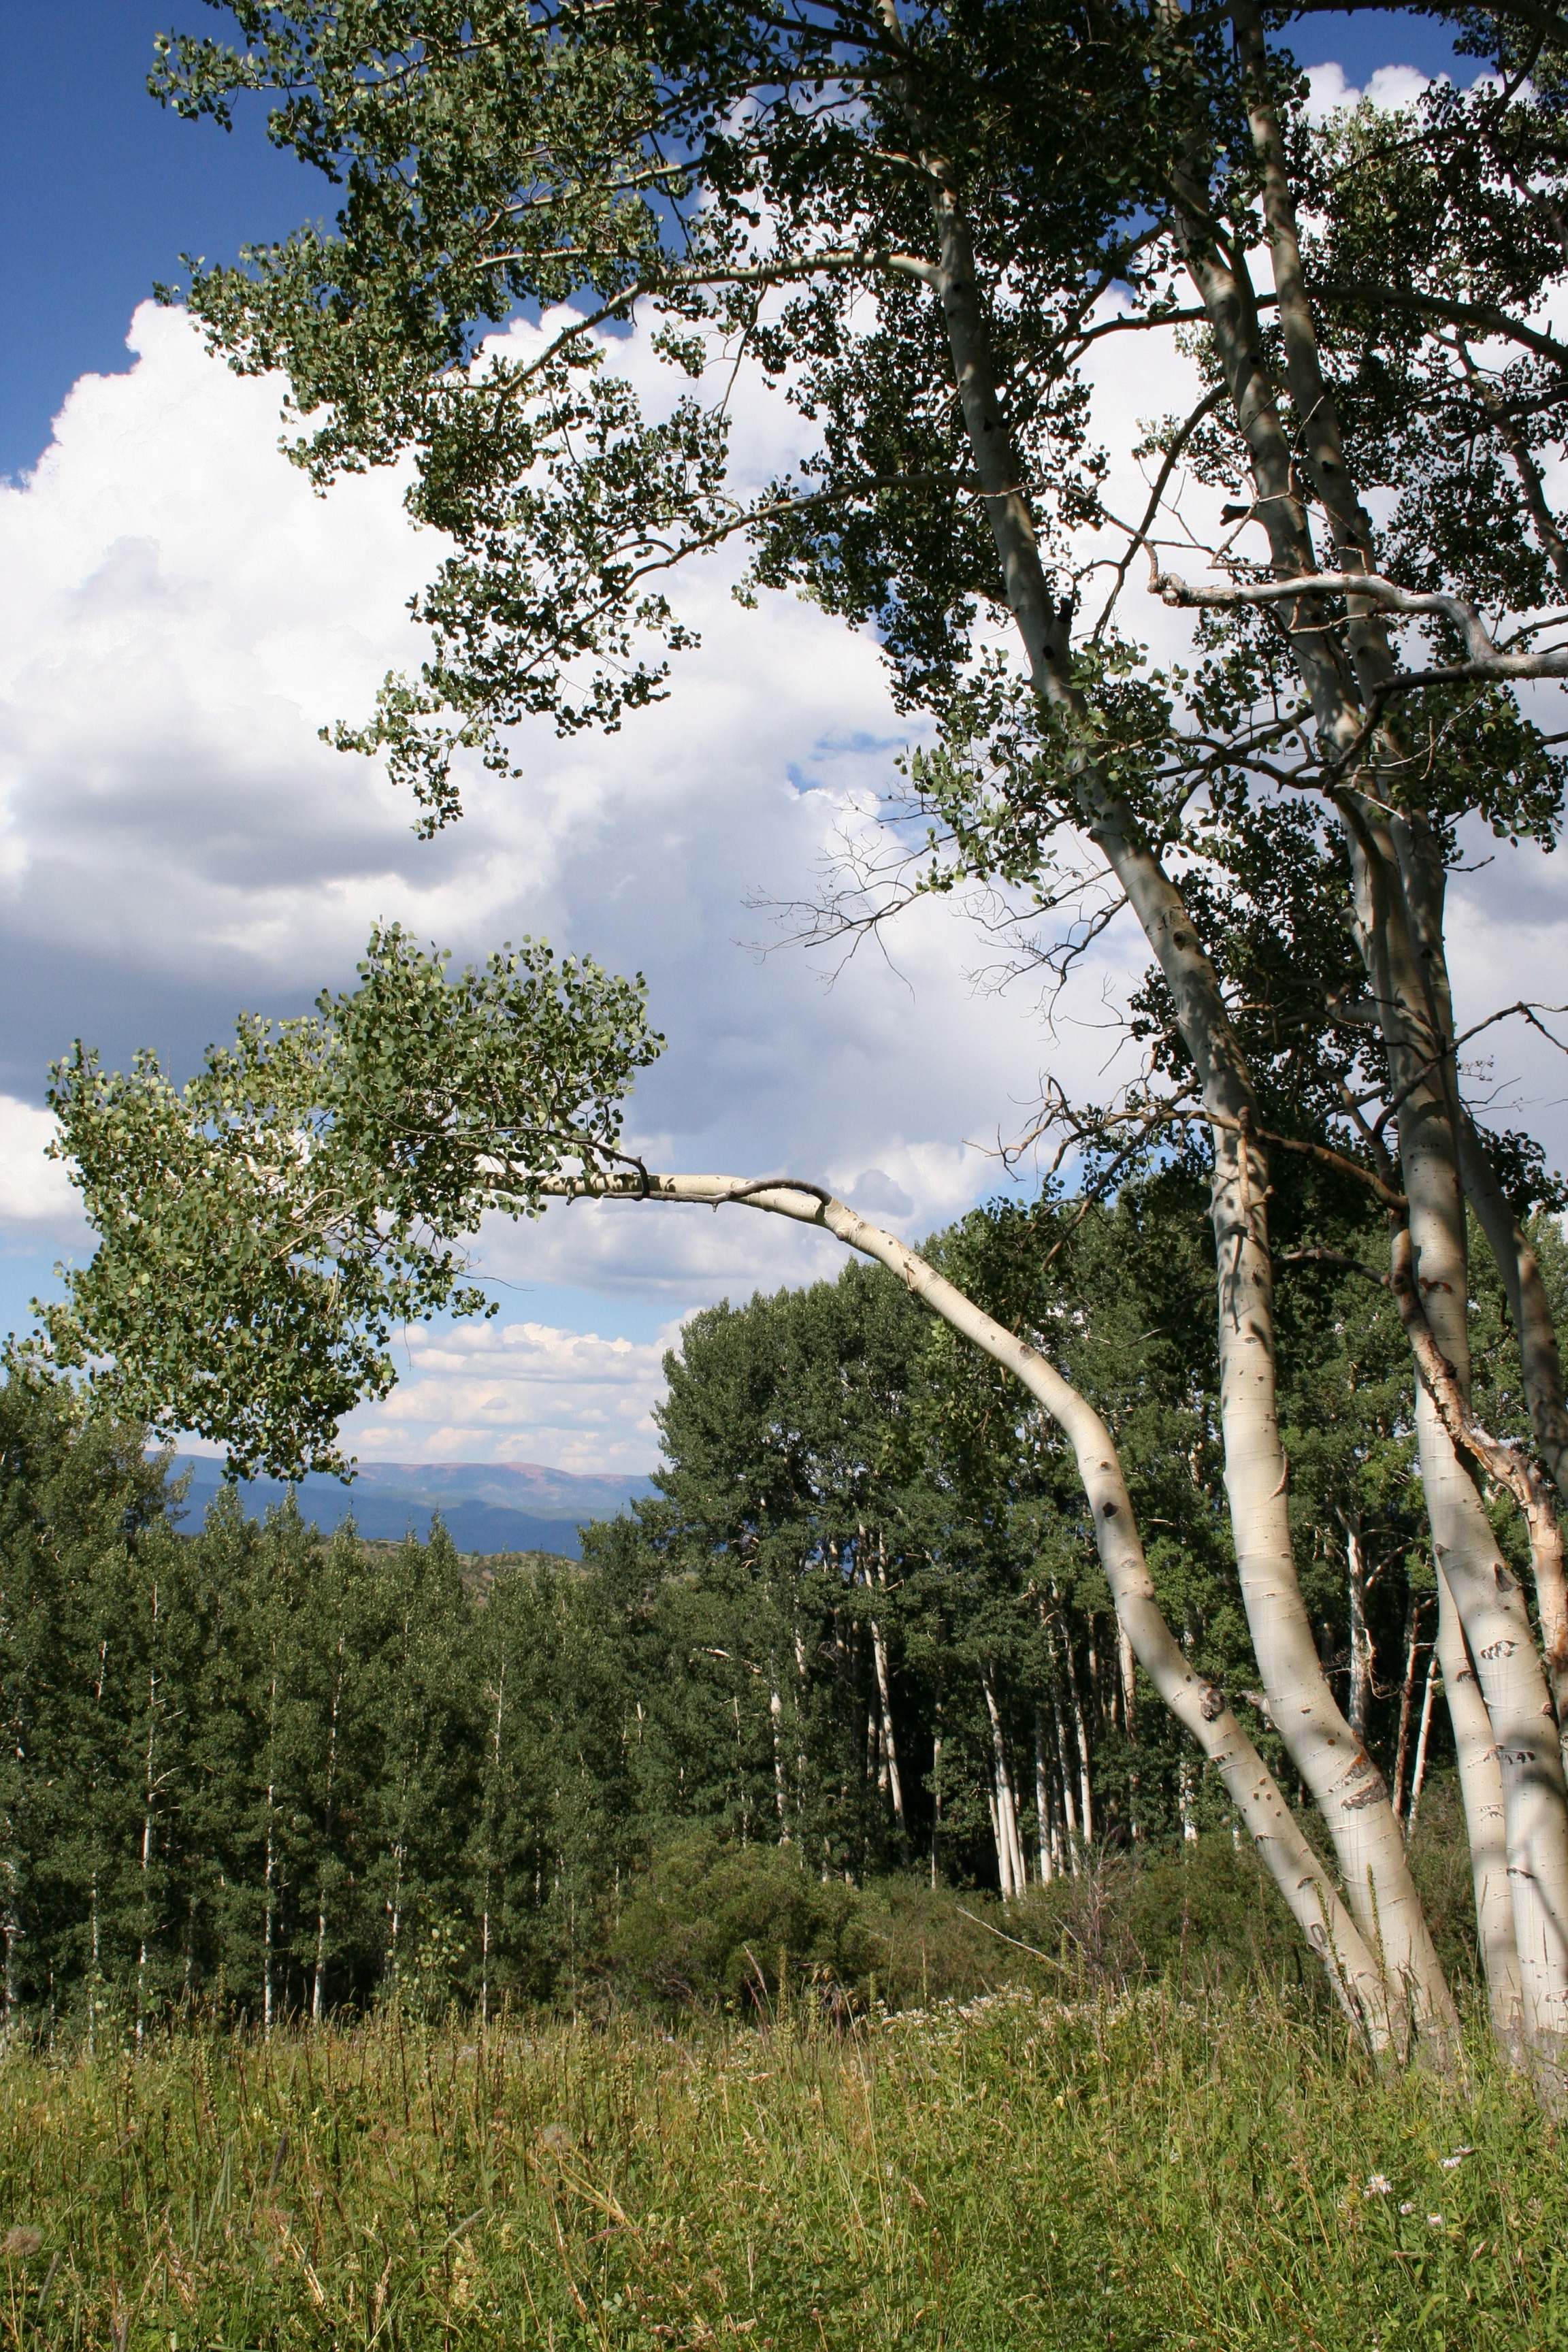
landscape, tree, nature, forest, plant, leaf, flower, botany, flora, colorado, woodland, habitat, ecosystem, sac05, rural area, biome, natural environment, woody plant, land plant, arecales